Bessemer and Lake Erie Railroad

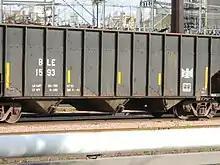
B&LE 1593

The B&LE connects with the Norfolk Southern Railway at Wallace Junction, near Girard, Pennsylvania, and at the Shenango Yard in Greenville, Pennsylvania. The Union Railroad connects at the B&LE's southern terminus at Penn Hills' North Bessemer Yard. CSX (formerly the Erie-Lackawanna Railroad) connects at Shenango Yard (the Pennsylvania Railroad may have connected here, too), and the Buffalo and Pittsburgh Railroad connects at Calvin Yard in Butler, Pennsylvania. The B&LE formerly interchanged at Osgood, Pennsylvania with the New York Central System, later Penn Central Railroad and then Conrail, until the latter abandoned the line in 1988.